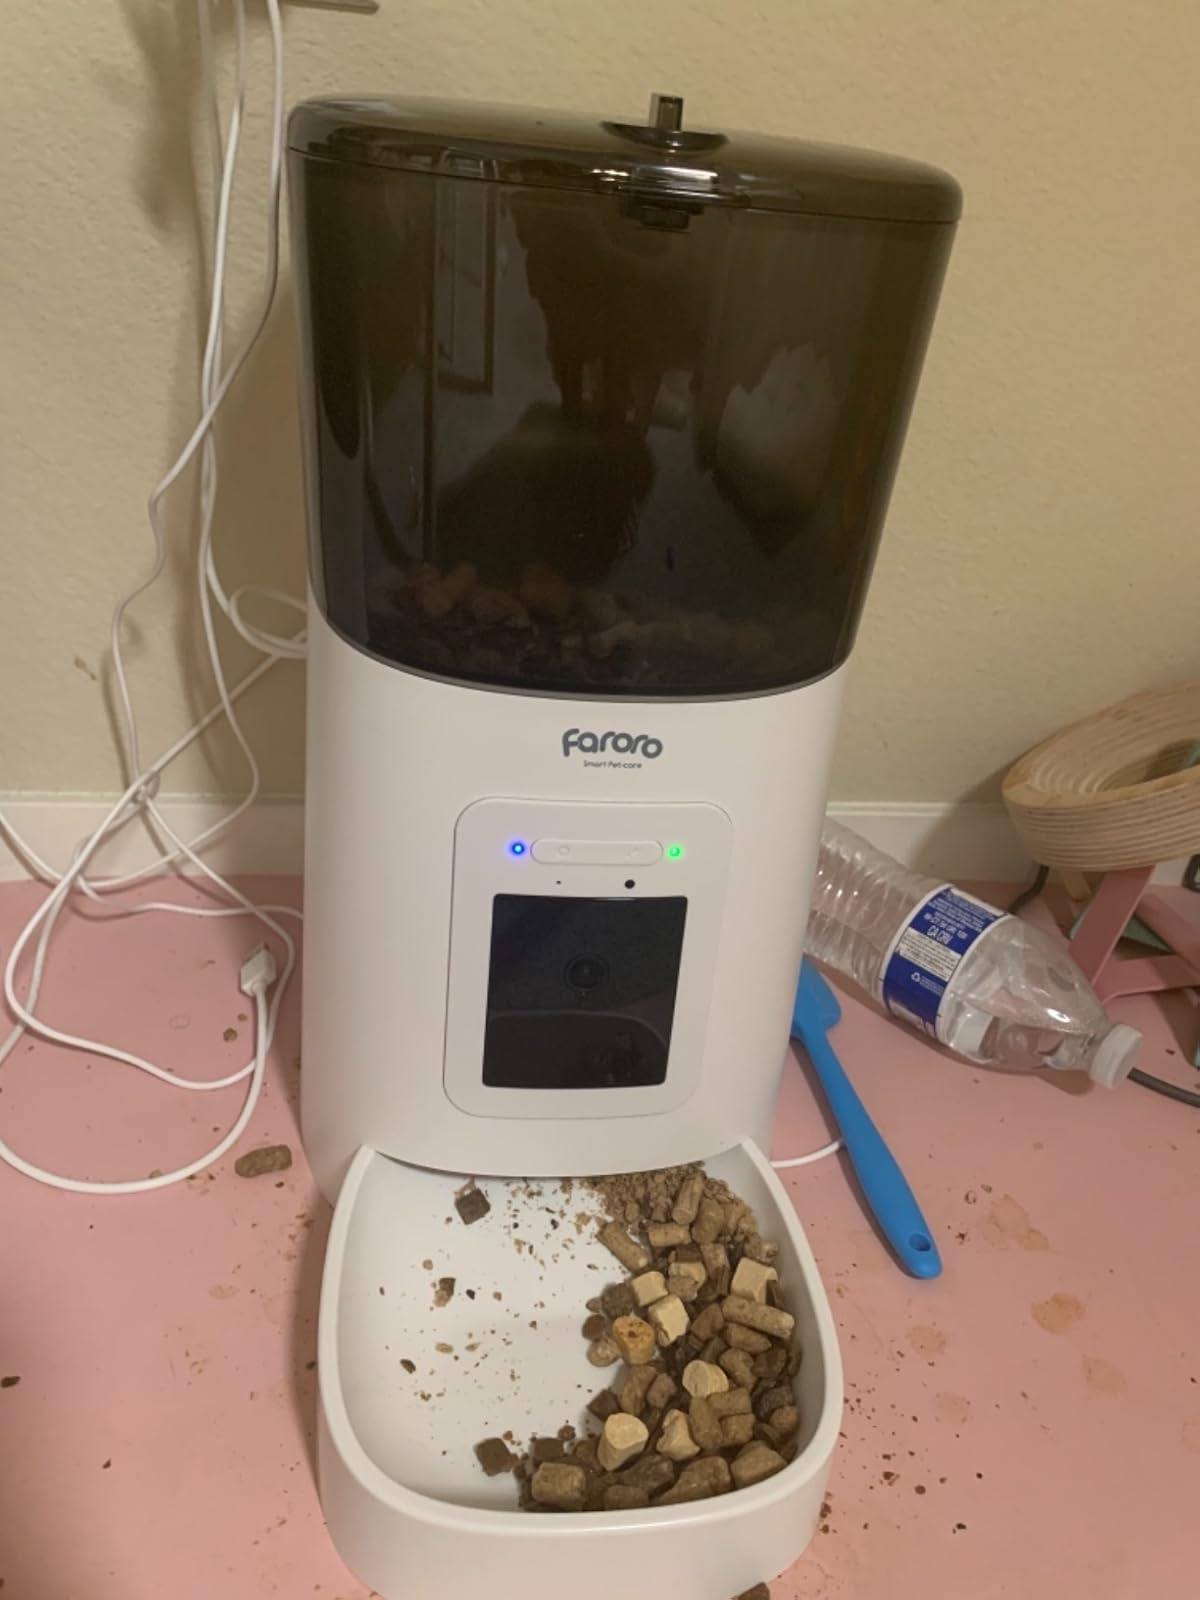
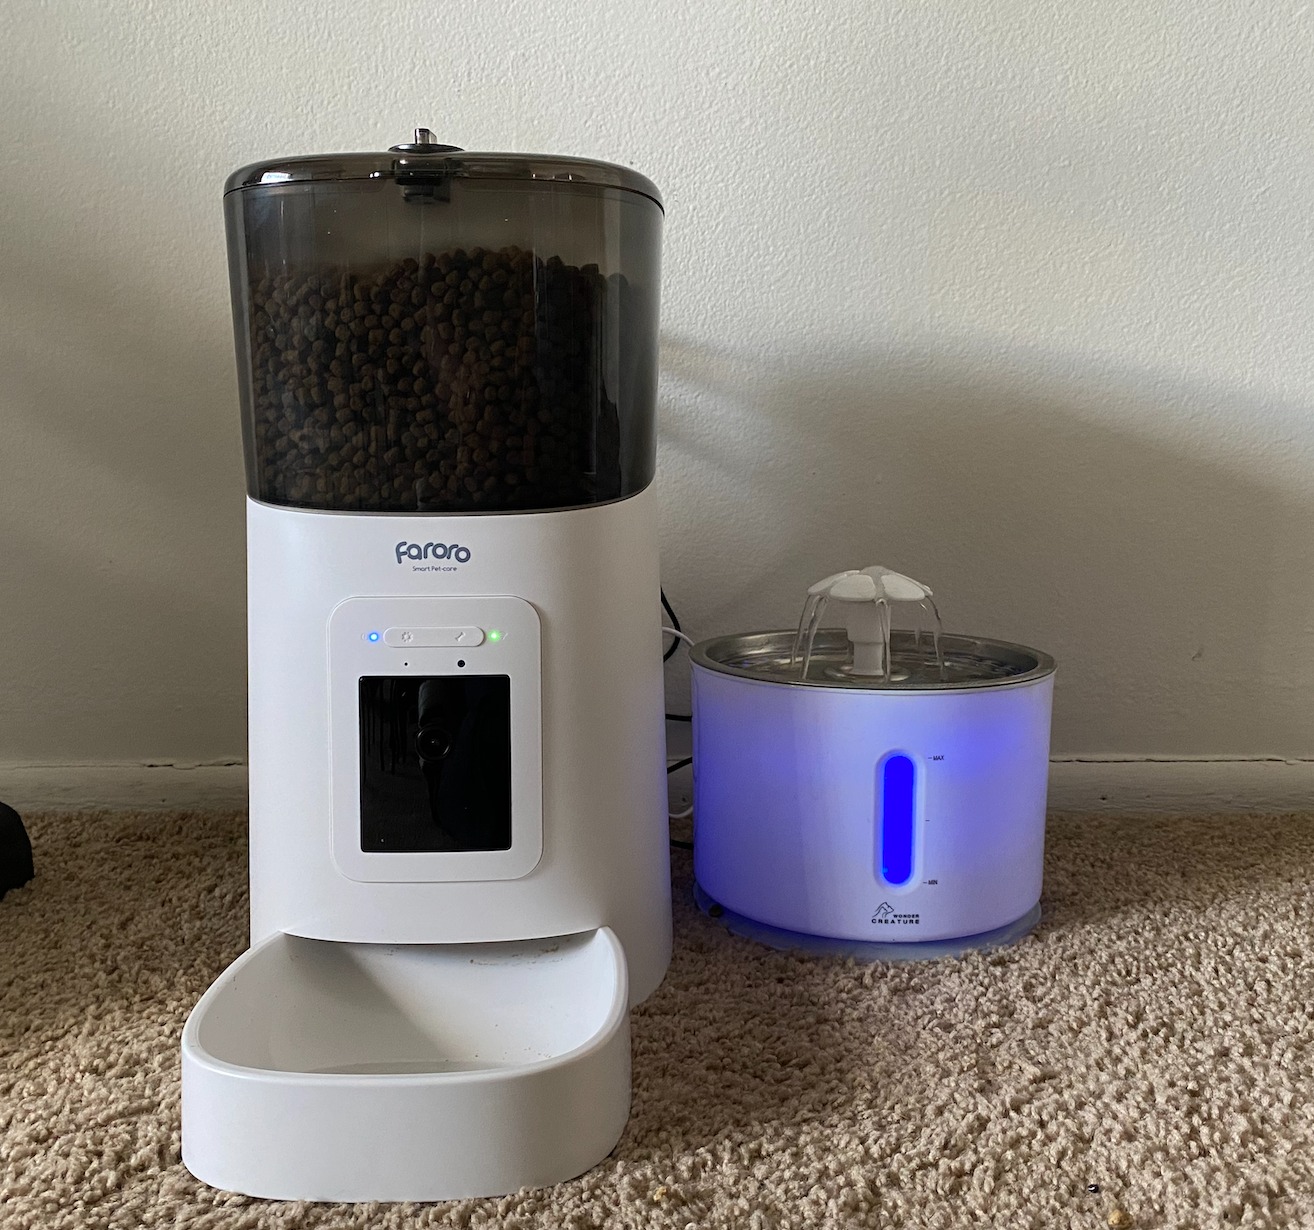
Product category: items_feeder
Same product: yes